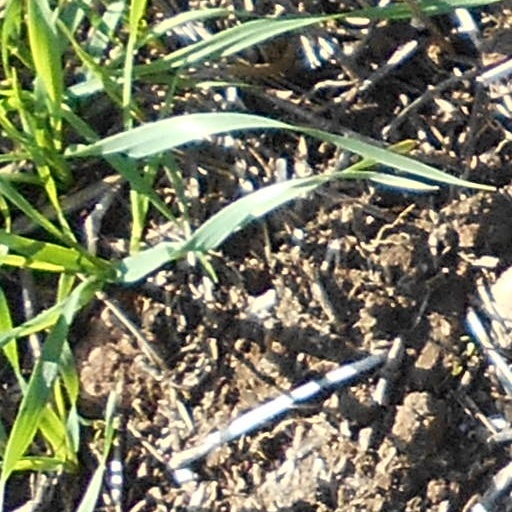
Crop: wheat